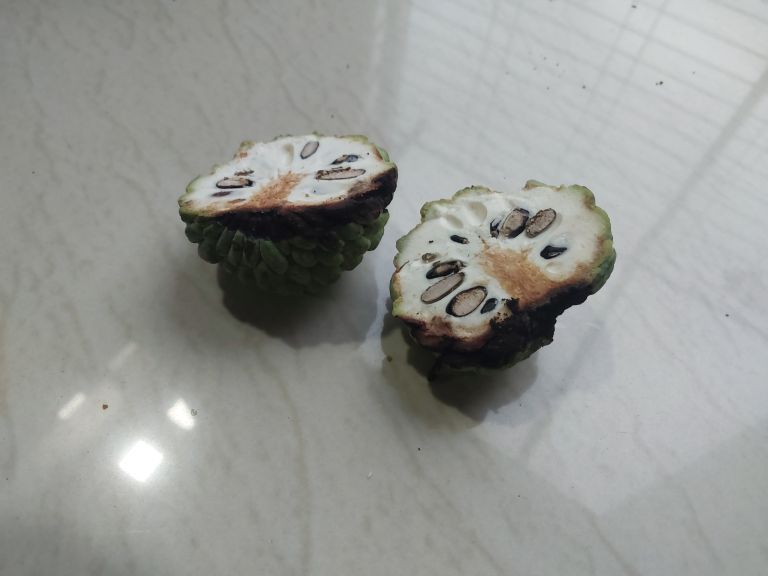
Disease label: Diplodia Rot